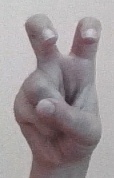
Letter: toot